Common starling

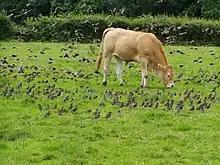
A flock foraging at a farm in Northern Ireland

The common starling is long, with a wingspan of and a weight of . Among standard measurements, the wing chord is , the tail is , the culmen is and the tarsus is . The plumage is iridescent black, glossed purple or green, and spangled with white, especially in winter. The underparts of adult male common starlings are less spotted than those of adult females at a given time of year. The throat feathers of males are long and loose and are used in display while those of females are smaller and more pointed. The legs are stout, pinkish- or greyish-red in the breding season, and slightly darker in winter. The bill is narrow and conical with a sharp tip; in the winter it is brownish-black but in summer, females have lemon yellow beaks with pink bases while males have yellow bills with blue-grey bases. Moulting occurs once a year in late summer after the breeding season has finished; the fresh feathers are prominently tipped white (breast feathers) or buff (wing and back feathers), which gives the bird a speckled appearance. The reduction in the spotting in the breeding season is achieved through the white feather tips largely wearing off. Juveniles are grey-brown and by their first winter resemble adults though often retaining some brown juvenile feathering, especially on the head. They can usually be sexed by the colour of the irises, rich brown in males, mouse-brown or grey in females. Estimating the contrast between the iris and the central always-dark pupil is 97% accurate in determining sex, rising to 98% if the length of the throat feathers is also considered. The common starling is mid-sized by both starling standards and passerine standards. It is readily distinguished from most other mid-sized passerines, such as thrushes, icterids or small corvids, by its relatively short tail, sharp, blade-like bill, round-bellied shape and strong, sizeable (and rufous-coloured) legs. In flight, its strongly pointed wings and dark colour are distinctive, while on the ground its strange, somewhat waddling gait is also characteristic. The colouring and build usually distinguish this bird from other starlings, although the closely related spotless starling may be distinguished by the lack of pale feather tip spots in adult breeding plumage. The bohemian waxwing is structurally very similar in flight and also flies in dense flocks; it can be distinguished by being a paler reddish buff colour, marginally smaller, and also has a very different flight call.